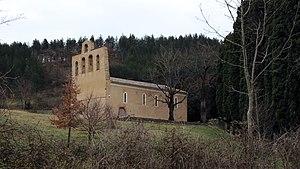
Chapelle
Rivel est une commune française située dans le département de l'Aude en région Occitanie.